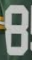
Number: 8